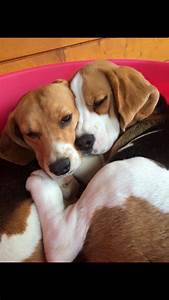
Label: cane